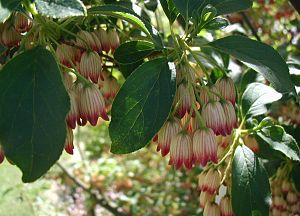
Pagodebusk-slægten
Pagodebusk (Enkianthus campanulatus).
Pagodebusk-slægten er en slægt med 11-15 arter i Østasien, det østlige Himalaya, Kina, Taiwan, Japan og Indokina. Det er buske eller små træer, der oftest er løvfældende. Bladene sidder spredtstillet, men tæt samlet mod skudspidsen. De er stilkede og hele med takket eller dybere indskåret rand. Blomsterne er samlet i små stande, men nogle arter har blomsterne siddende enkeltvis. I begge tilfælde sidder de i bladhjørnerne. De enkelte blomster er klokkeformede med korte, frie spidser på kronbladene. Frugterne er kapsler med et enkelt til mange frø.